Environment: lab
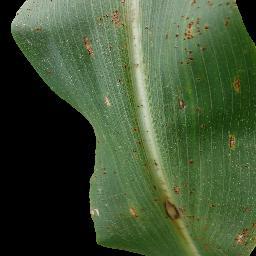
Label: common_rust